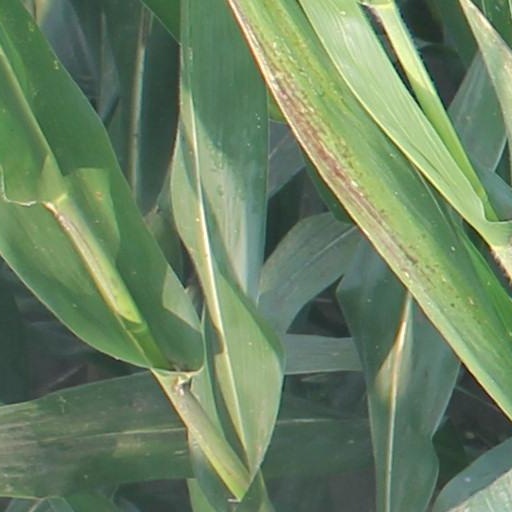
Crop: maize; corn